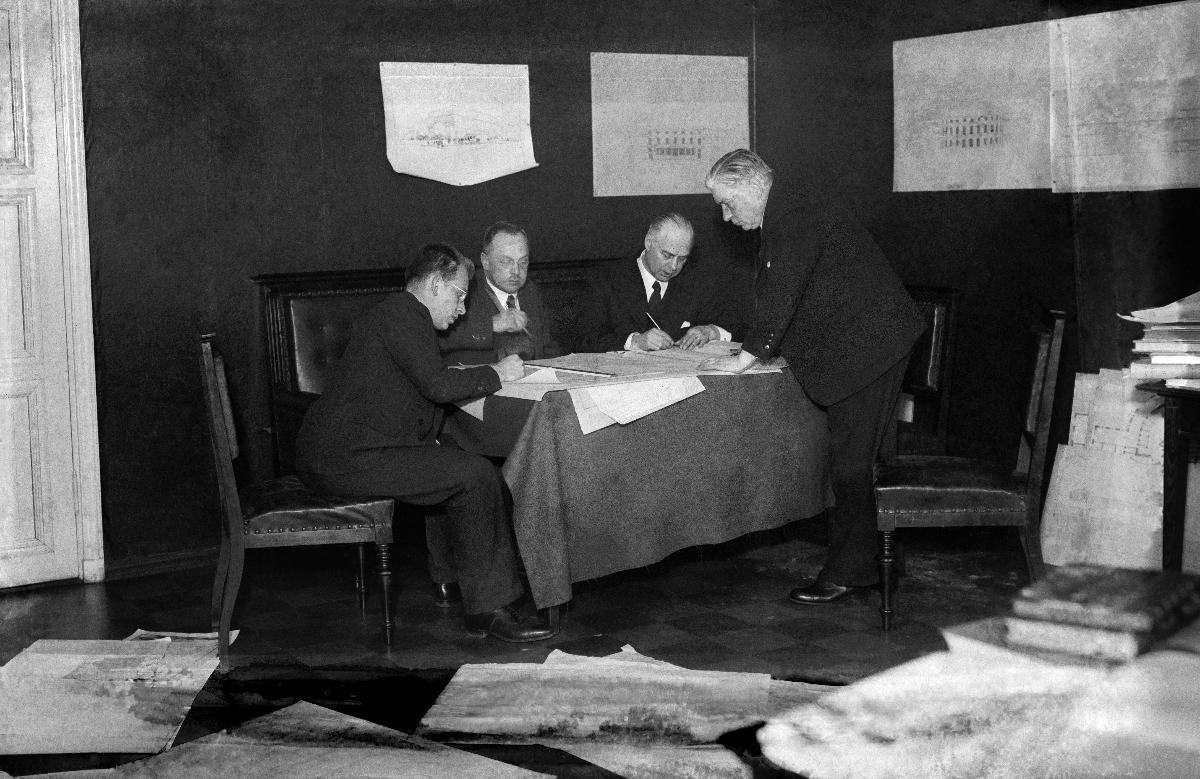
Sanomalehti Hufvudstadsbladetin toimitilat ja henkilökunta
Hufvudstadsbladets utrymmen och personal; Premises and staff of newspaper Hufvudstadsbladet
sisällön kuvaus: Sanomalehti Hufvudstadsbladetin toimitilat ja henkilökunta, Läntinen Heikinkatu 22, Helsinki 1934. content description: Premises and staff of newspaper Hufvudstadsbladet in Helsinki 1934. innehållsbeskrivning: Hufvudstadsbladets utrymmen och personal vid V. Henriksgatan 22 i Helsingfors 1934.
Vuosi: 1934
Paikka: Suomi, Uusimaa, Helsinki
Aiheet: Anderson, Amos; sanomalehdet; henkilökunta; HBL; henkilöstö; newspapers; staff; personnel; premises; dagstidningar; tidningar; personal; utrymmen